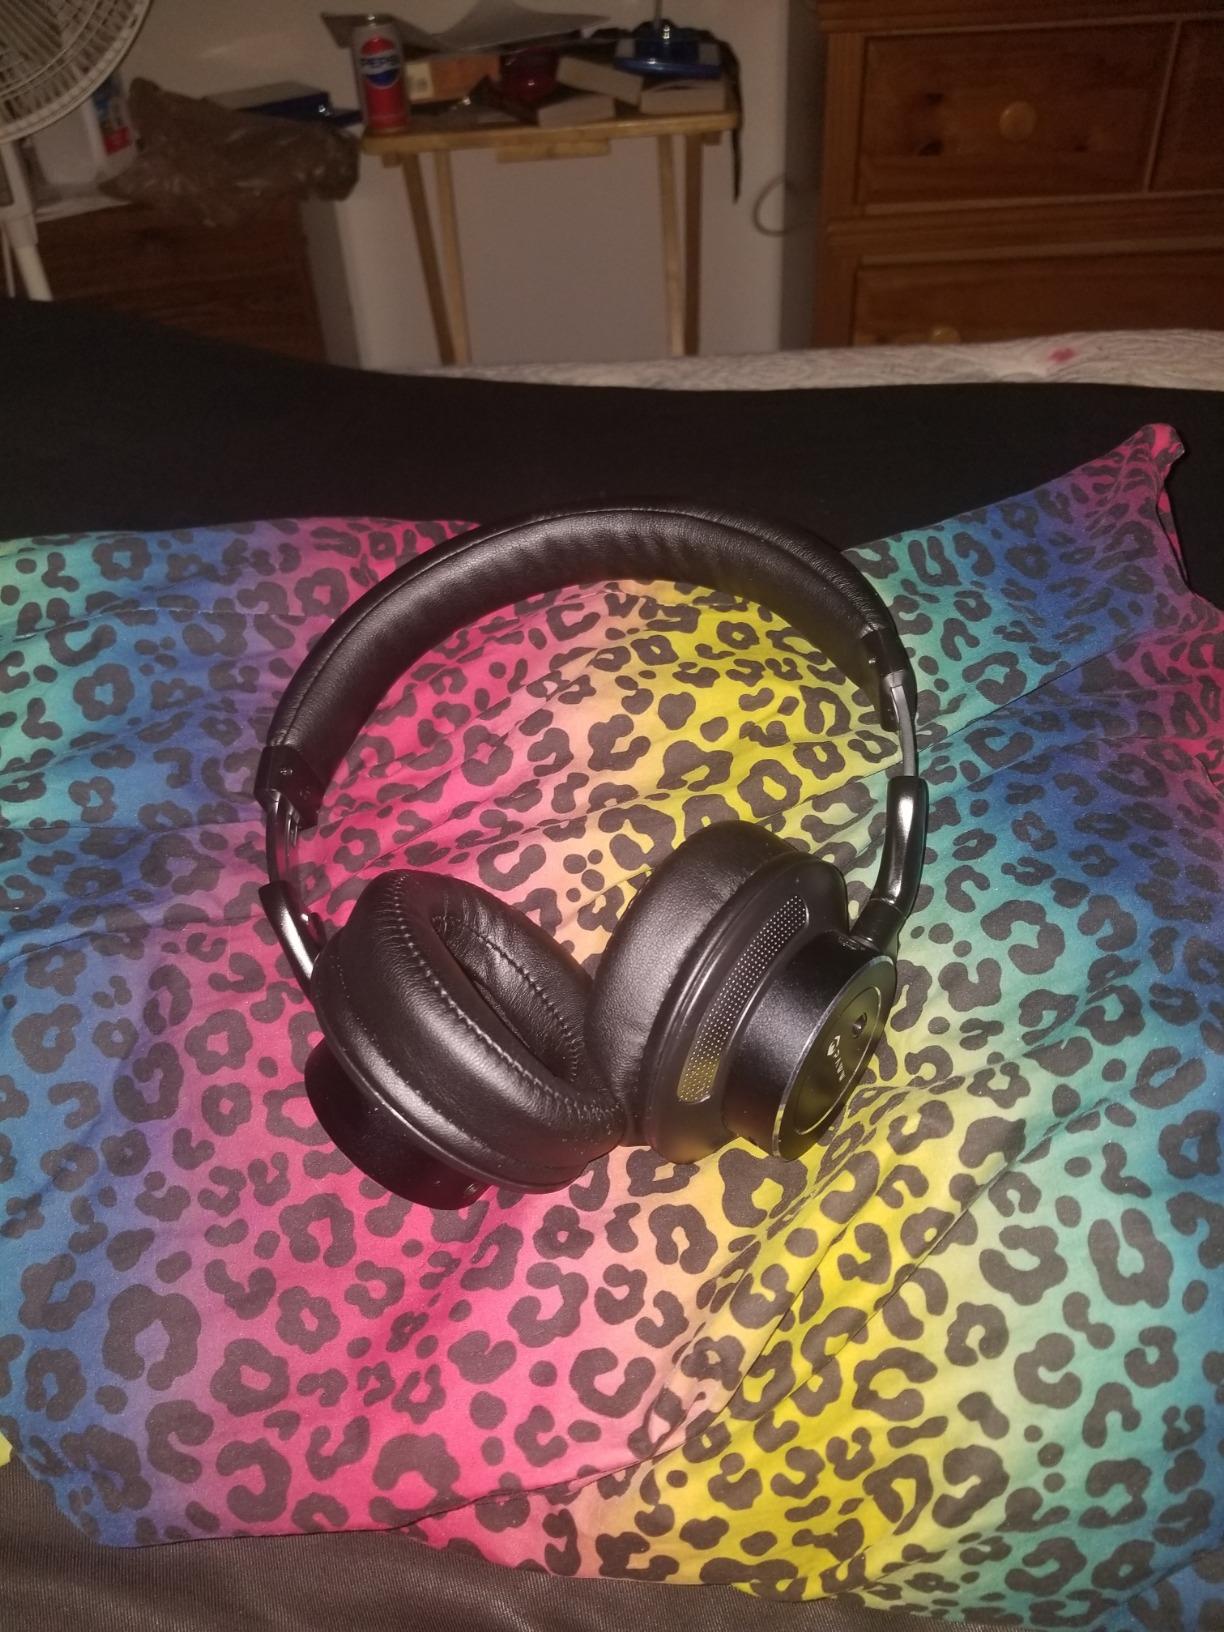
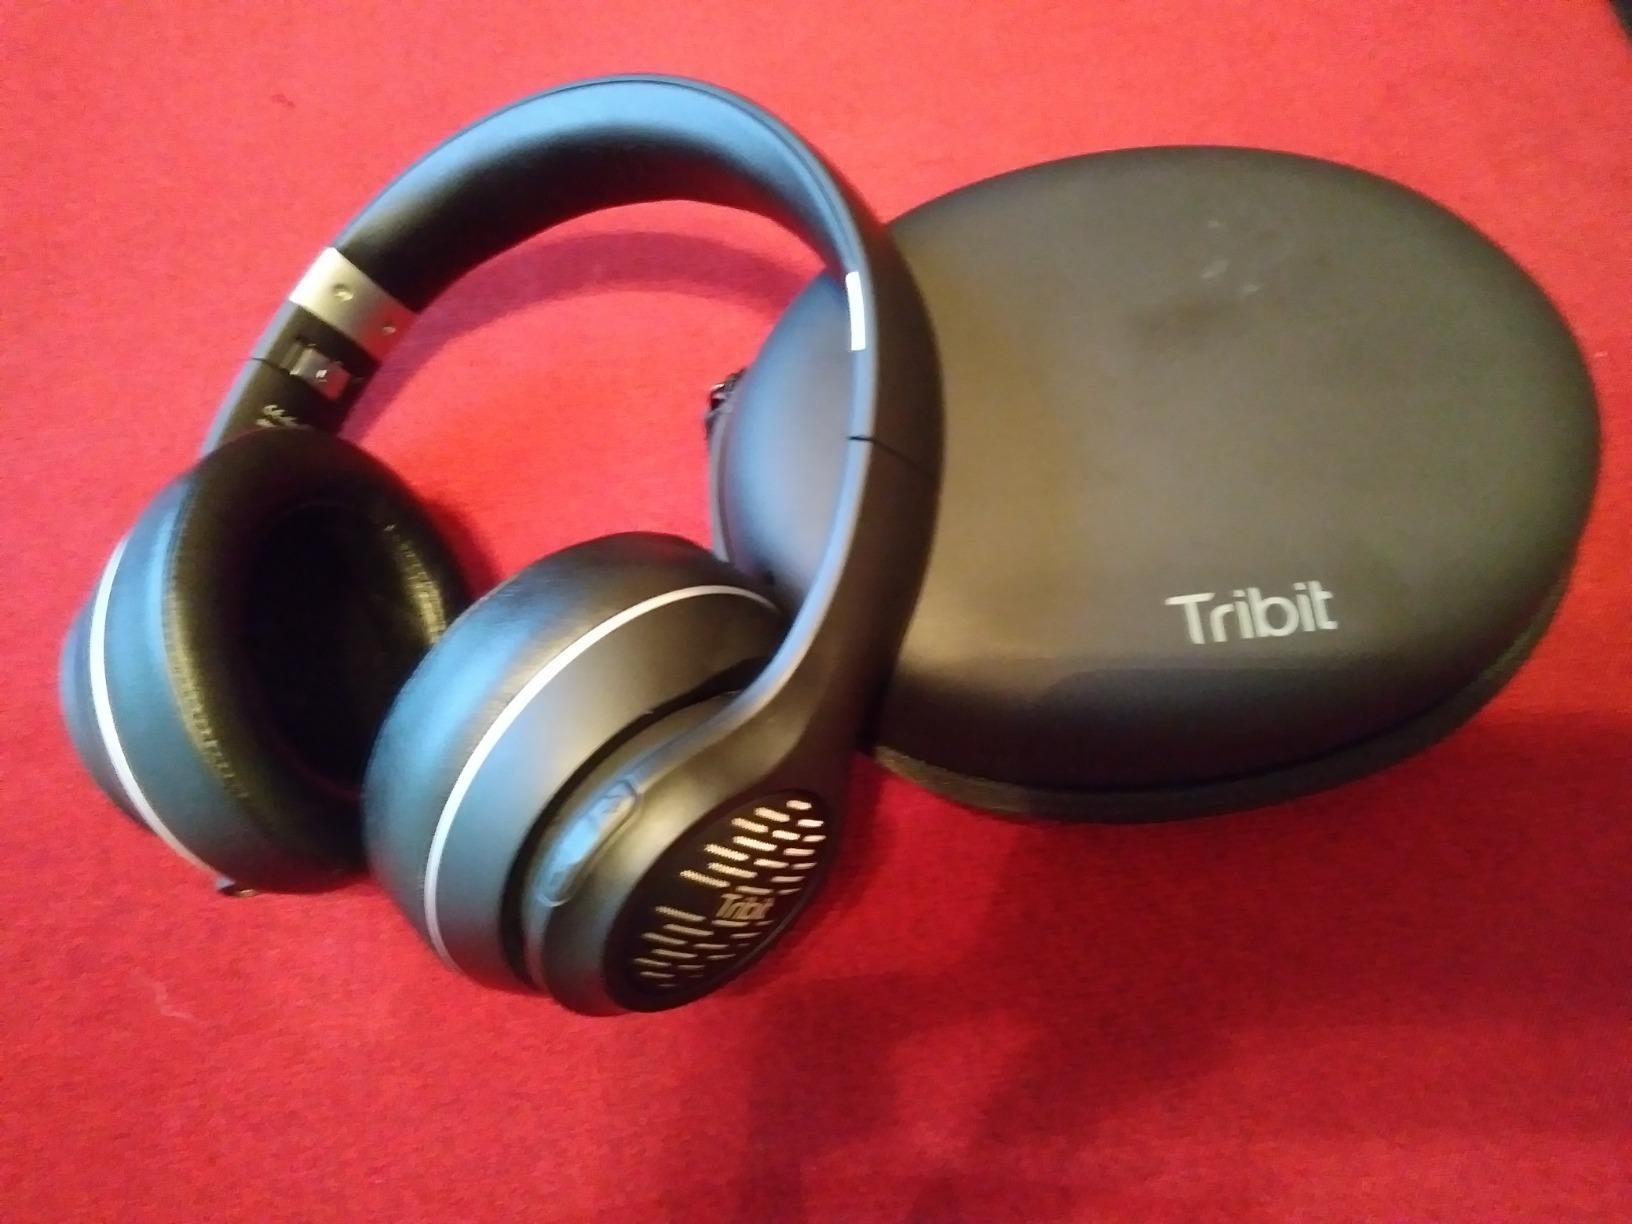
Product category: headphones
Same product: no